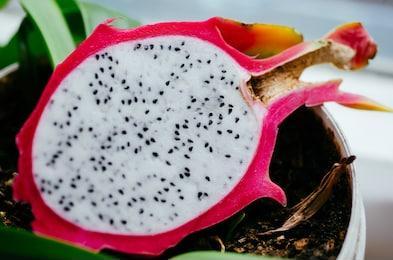
Label: Dragonfruit